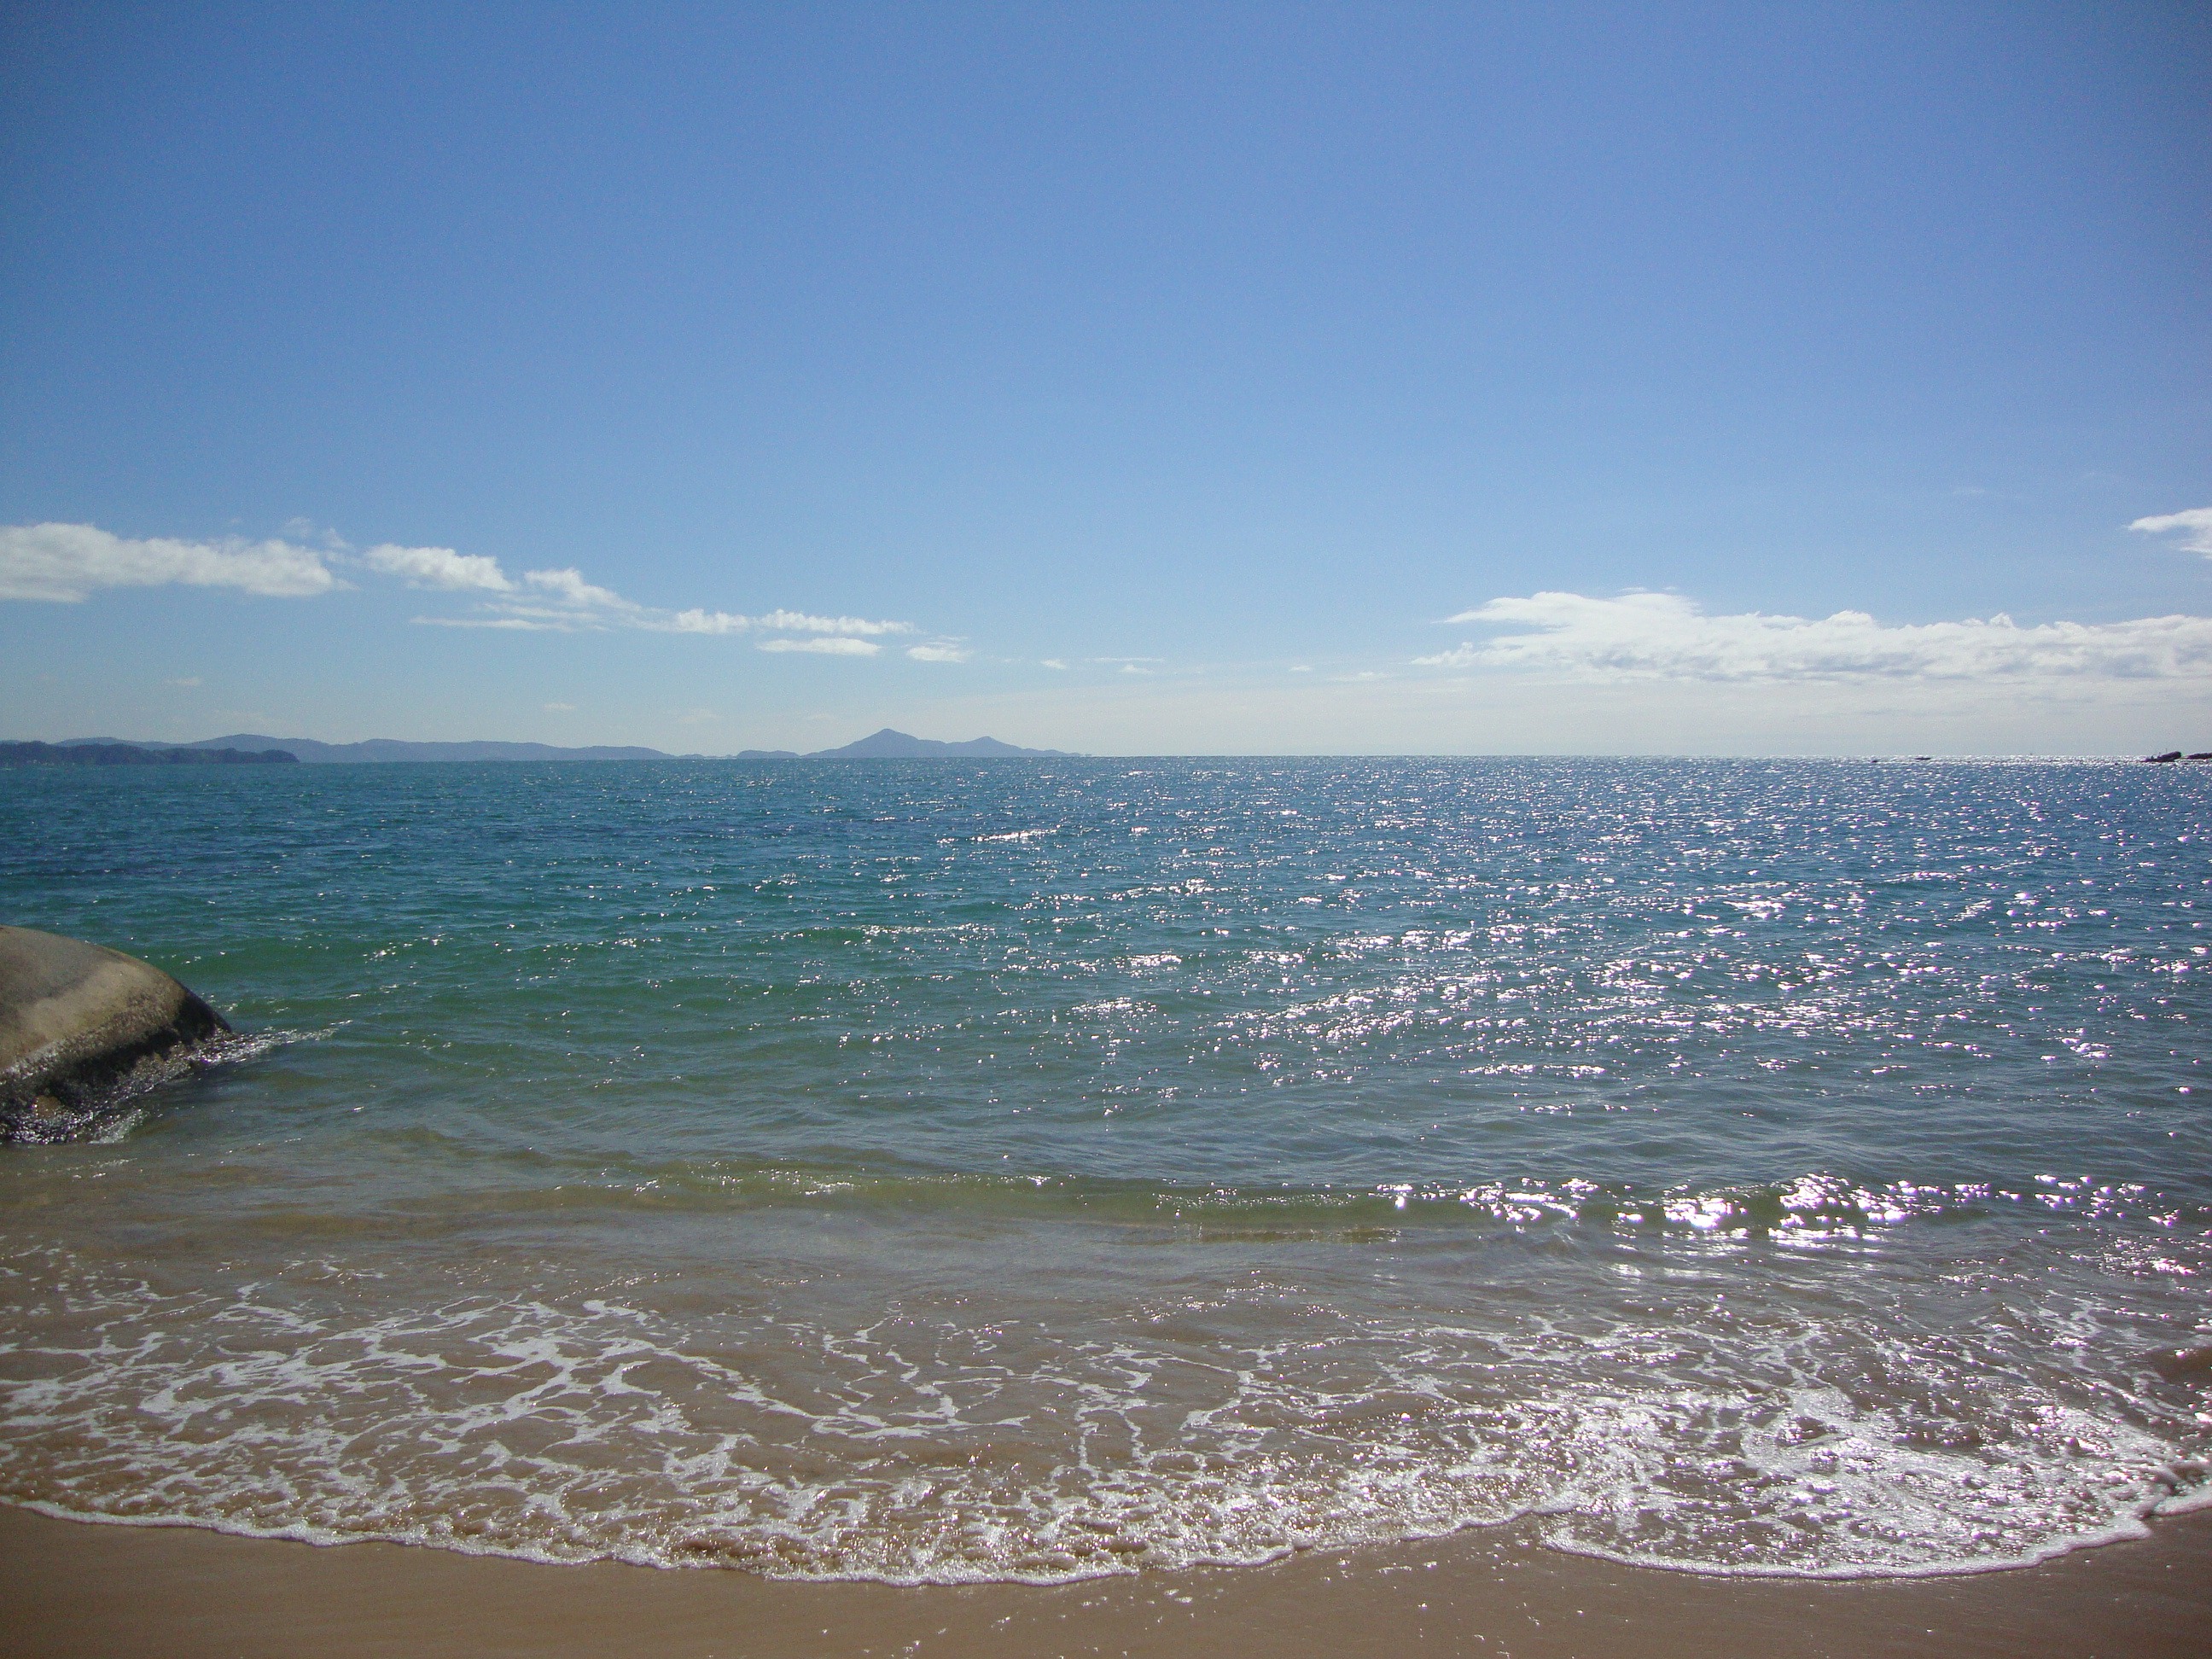
beach, sea, coast, water, sand, ocean, horizon, cloud, sky, shore, wave, vacation, bay, body of water, holidays, mar, cape, wind wave